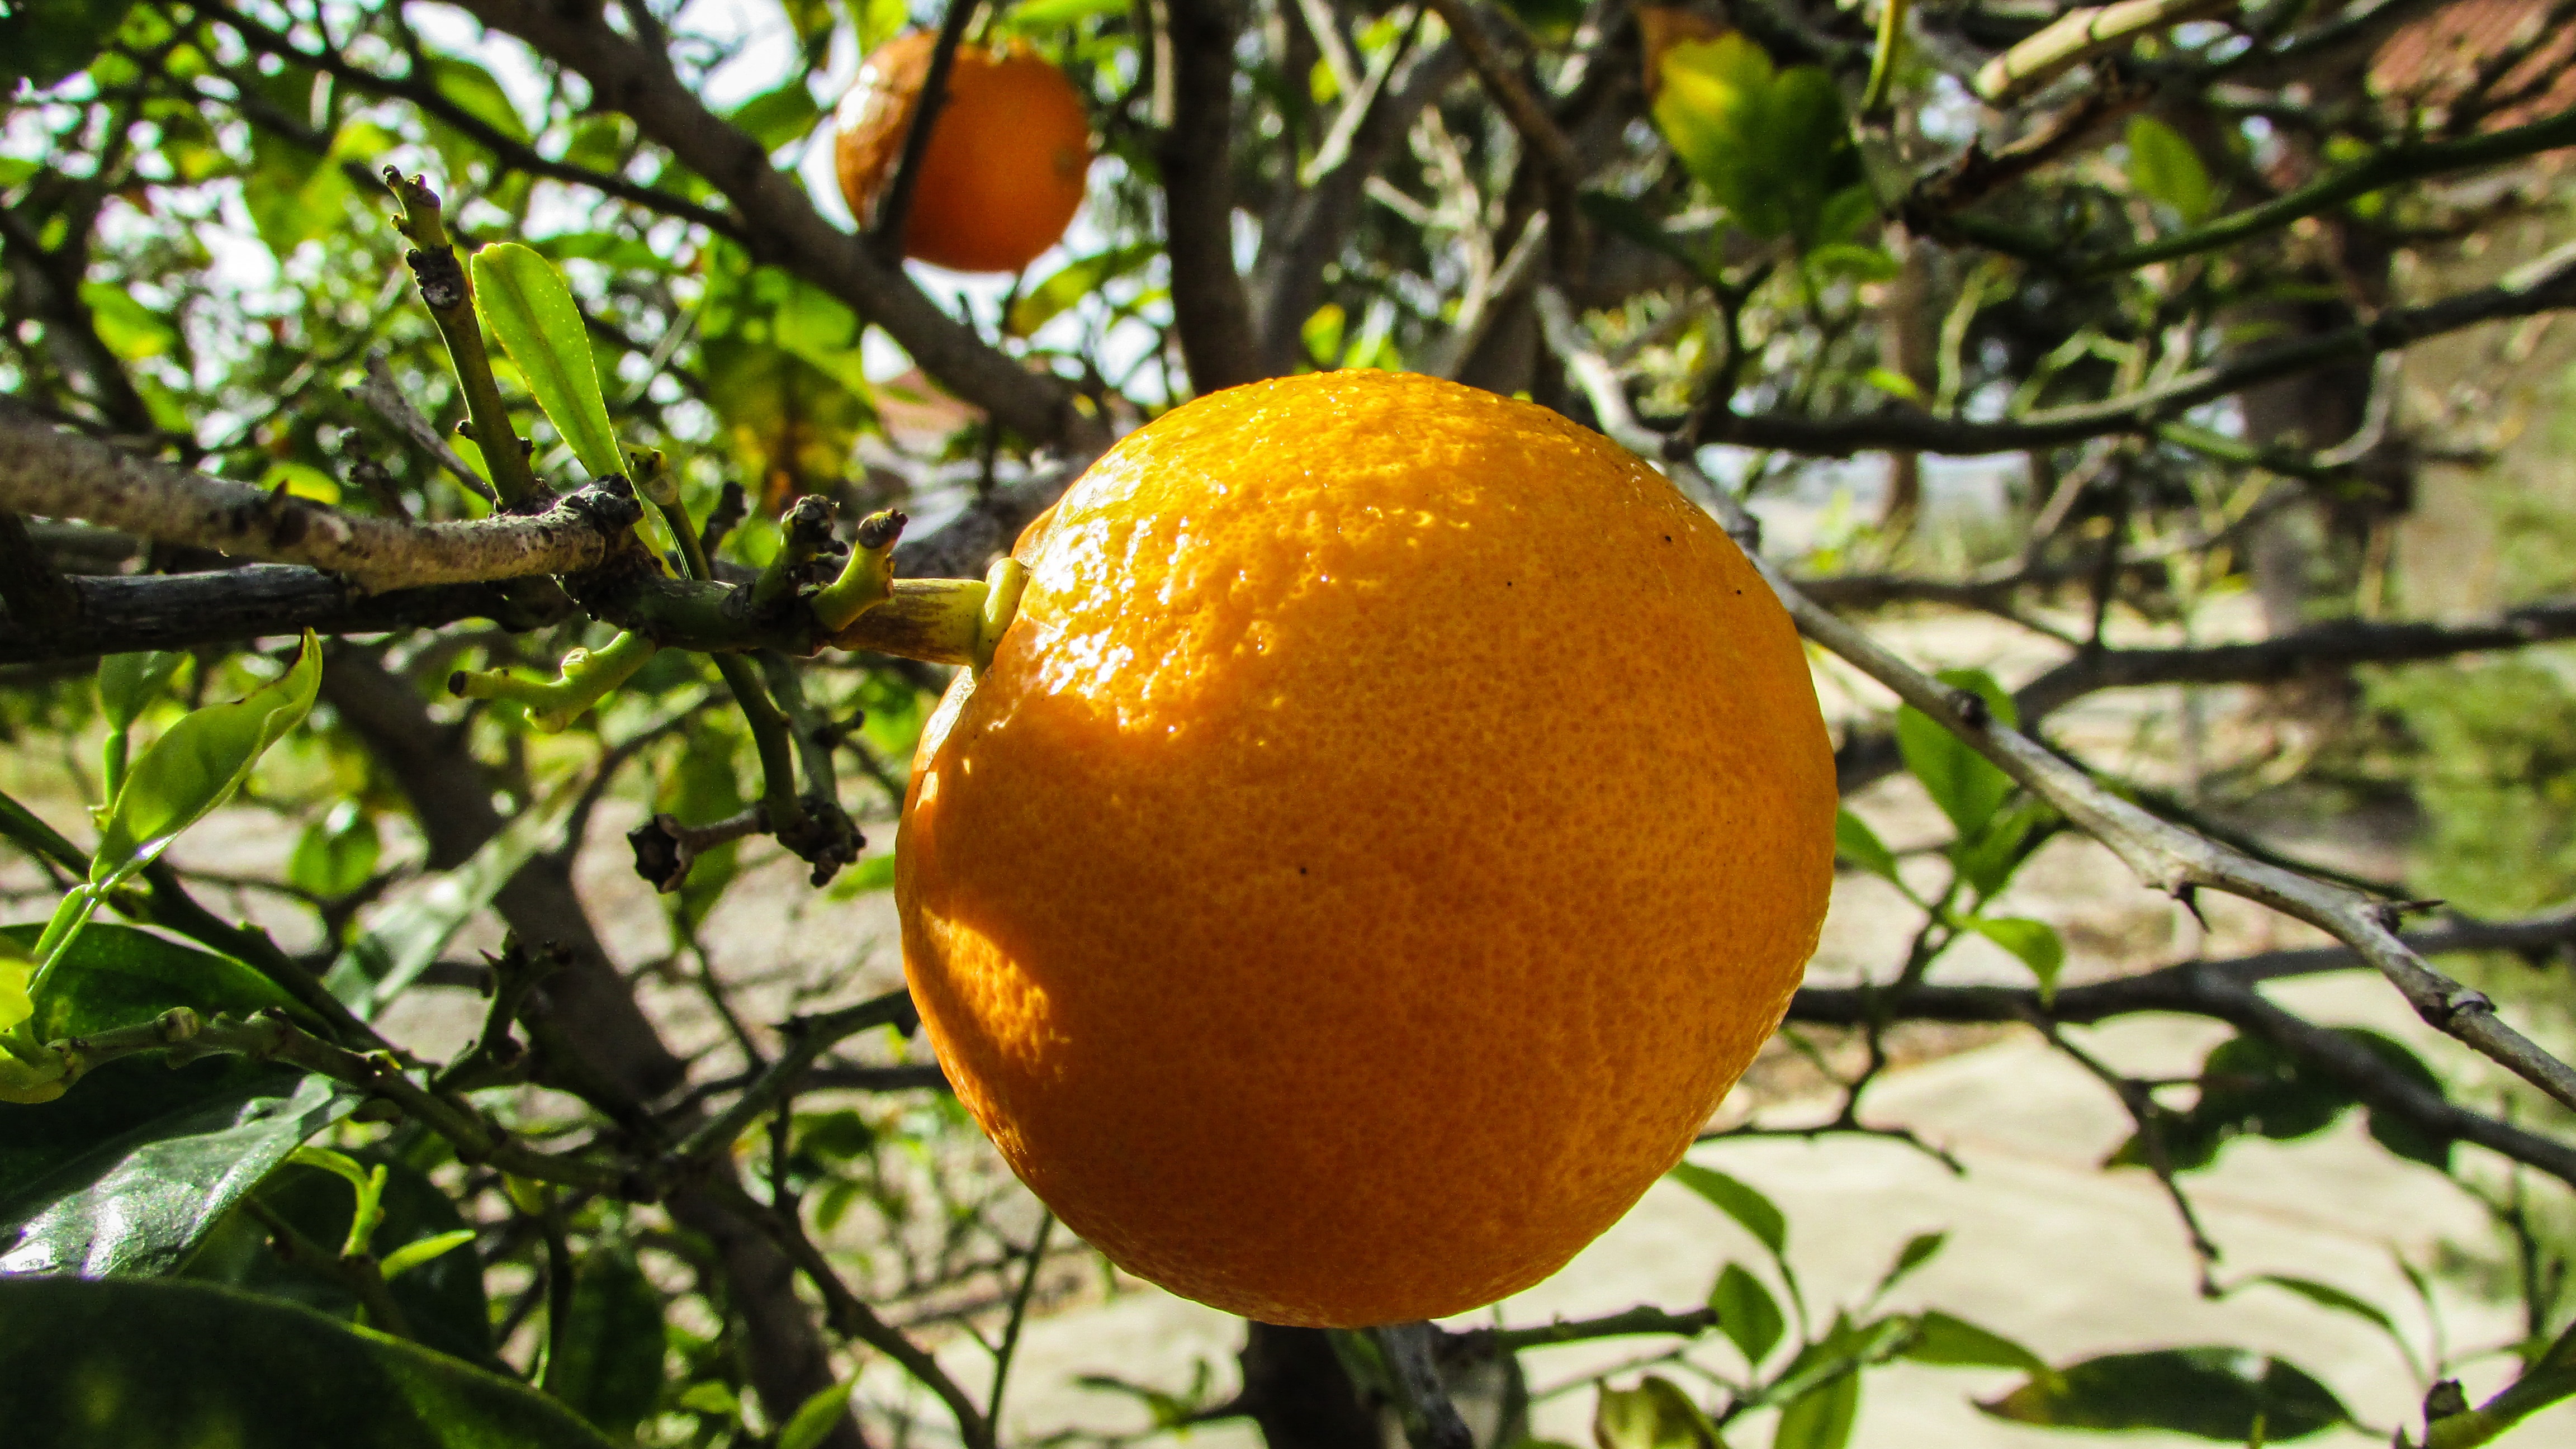
tree, branch, plant, fruit, flower, orange, food, spring, produce, garden, tangerine, clementine, citron, cyprus, citrus, flowering plant, bitter orange, mandarin orange, land plant, meyer lemon, tangelo, yuzu